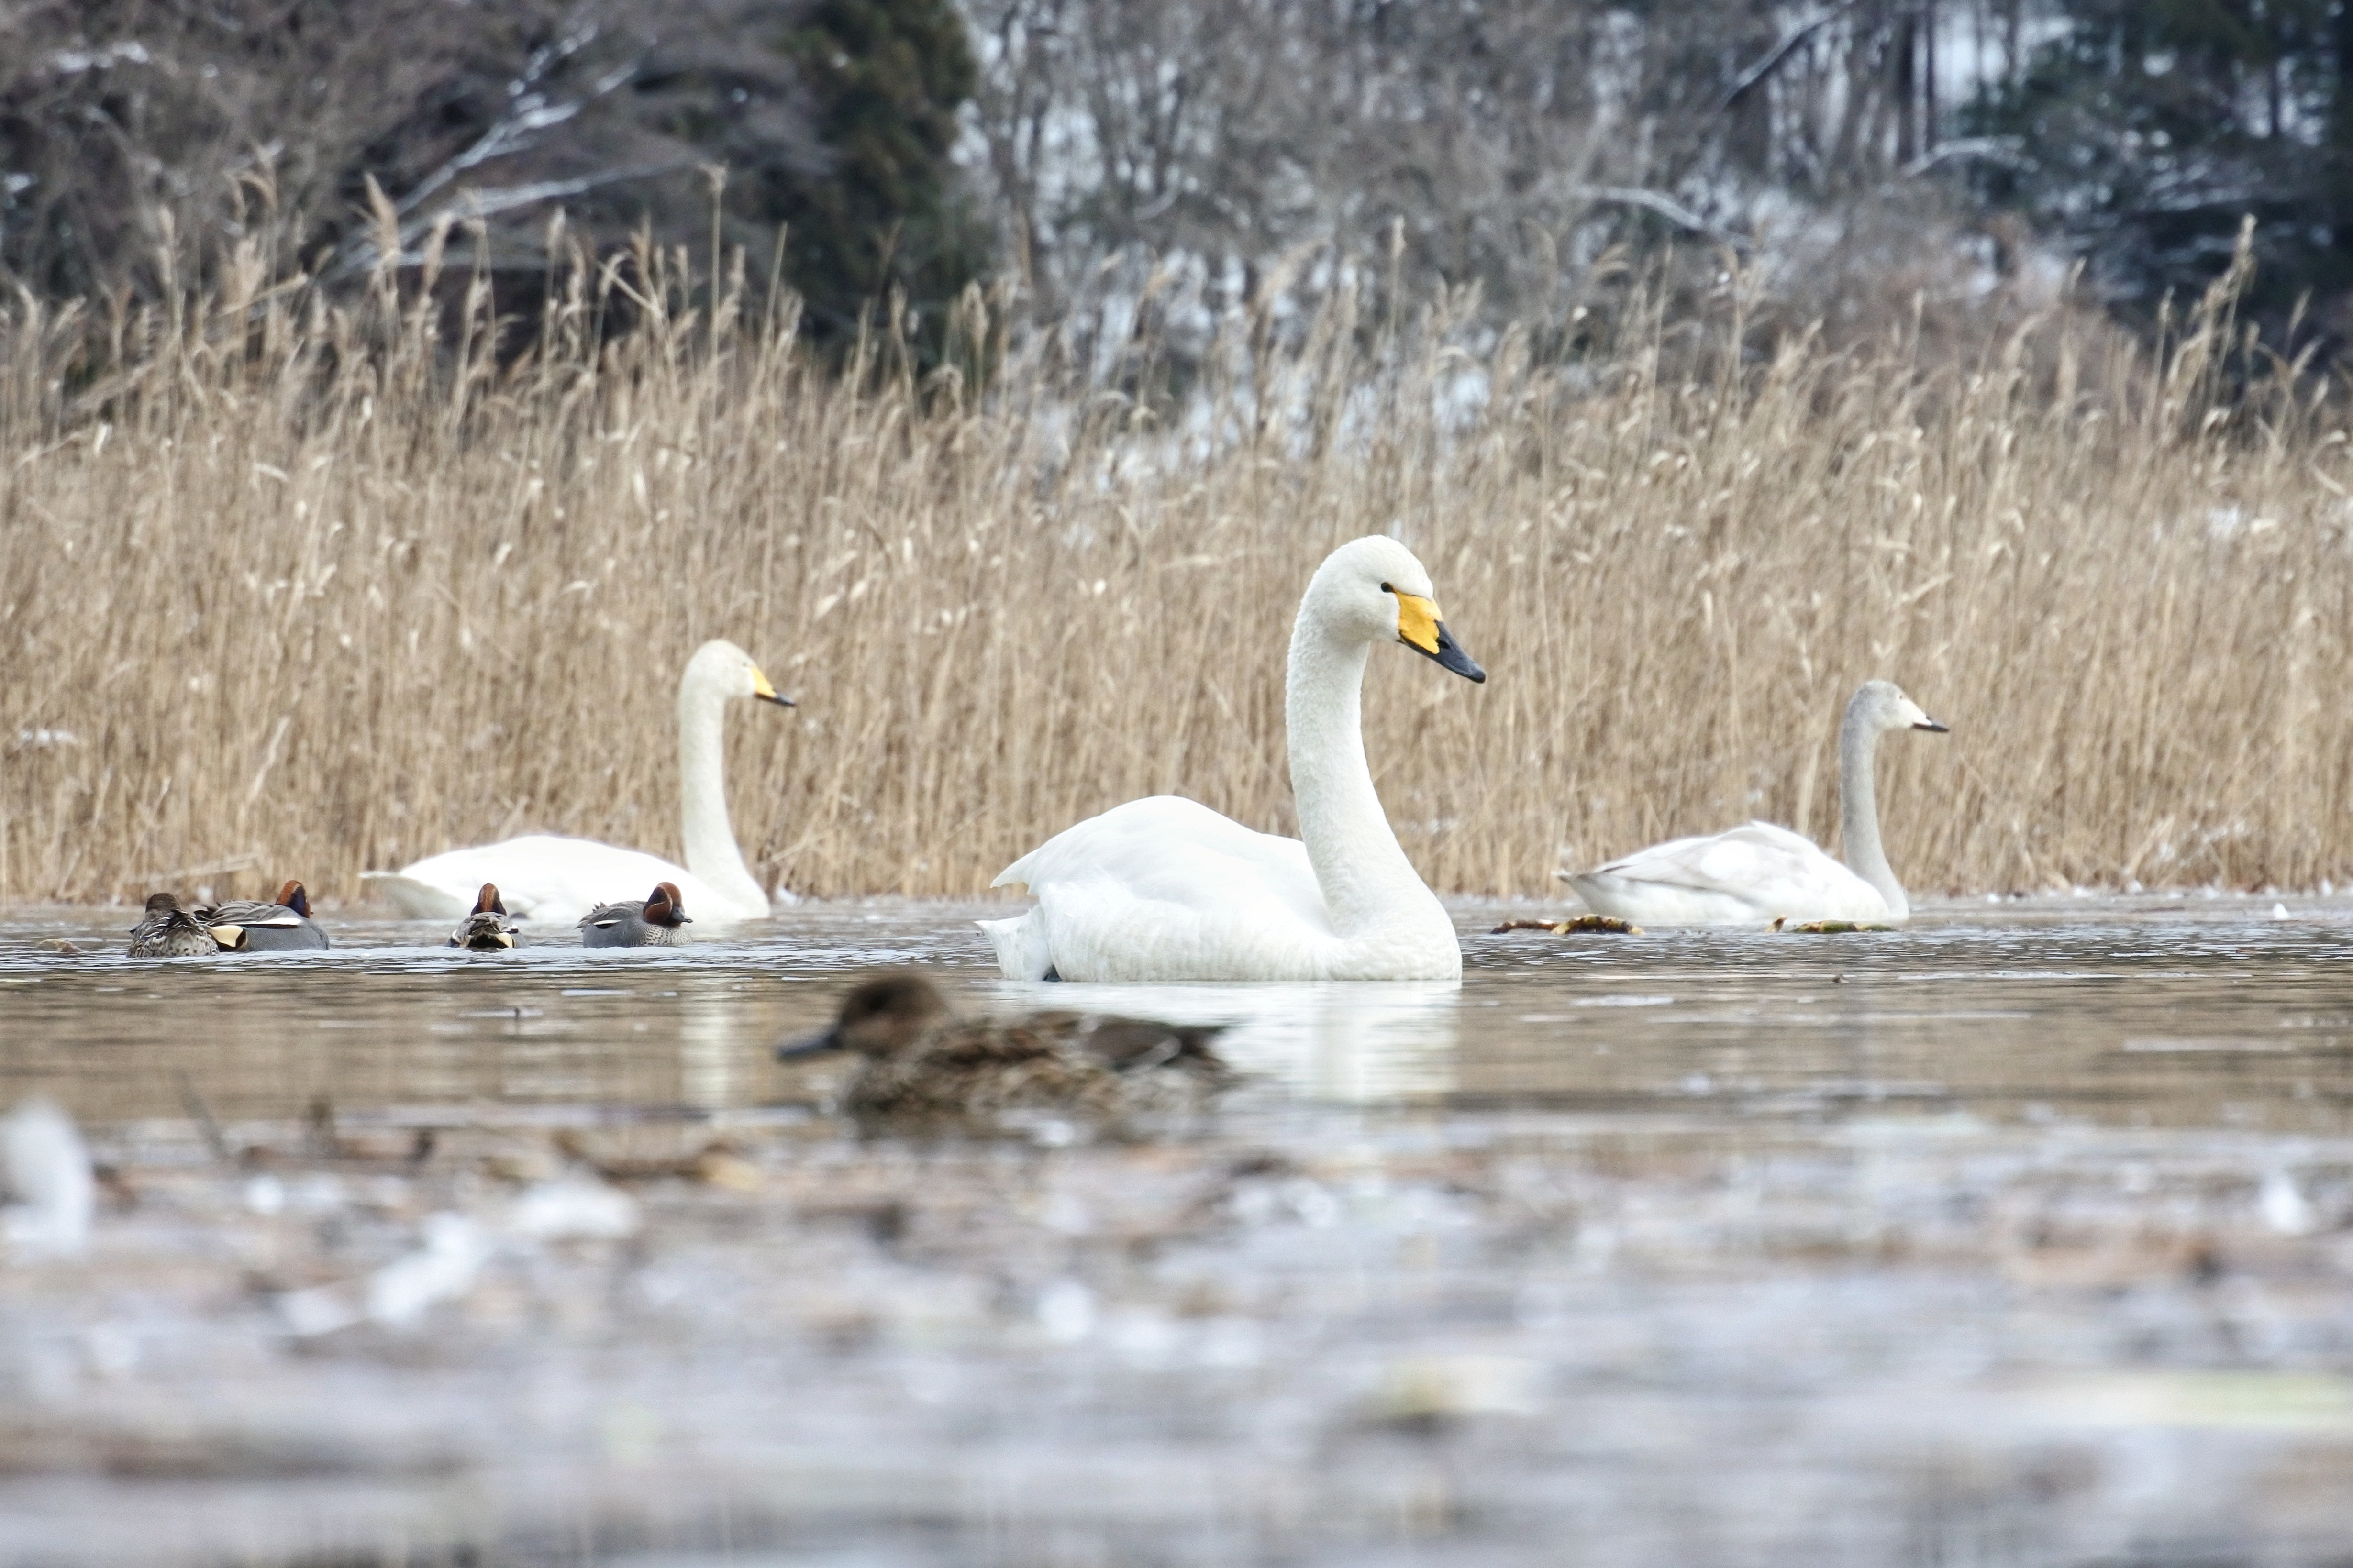
bird, nature, vertebrate, beak, wildlife, fauna, swan, water bird, ducks geese and swans, waterfowl, wetland